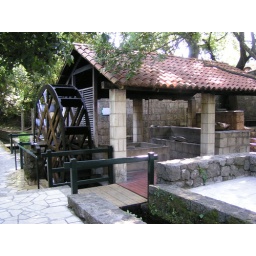
The meat dishes were cooked in cast iron pots in the area behind the water mill. Slastan!!!